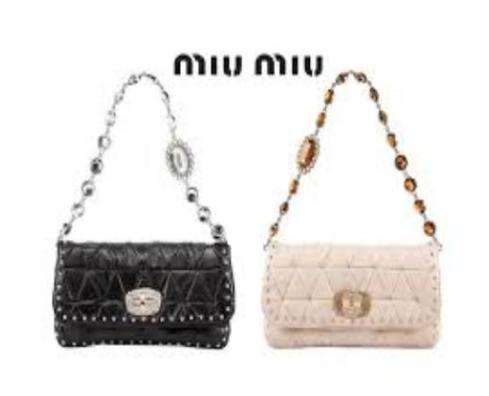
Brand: miu miu
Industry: Clothes